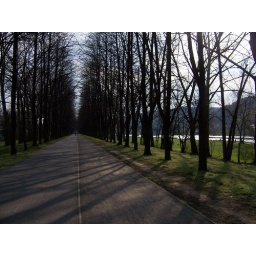
A nice new bike trail (we don't have many!) along the Vltava river in Prague.